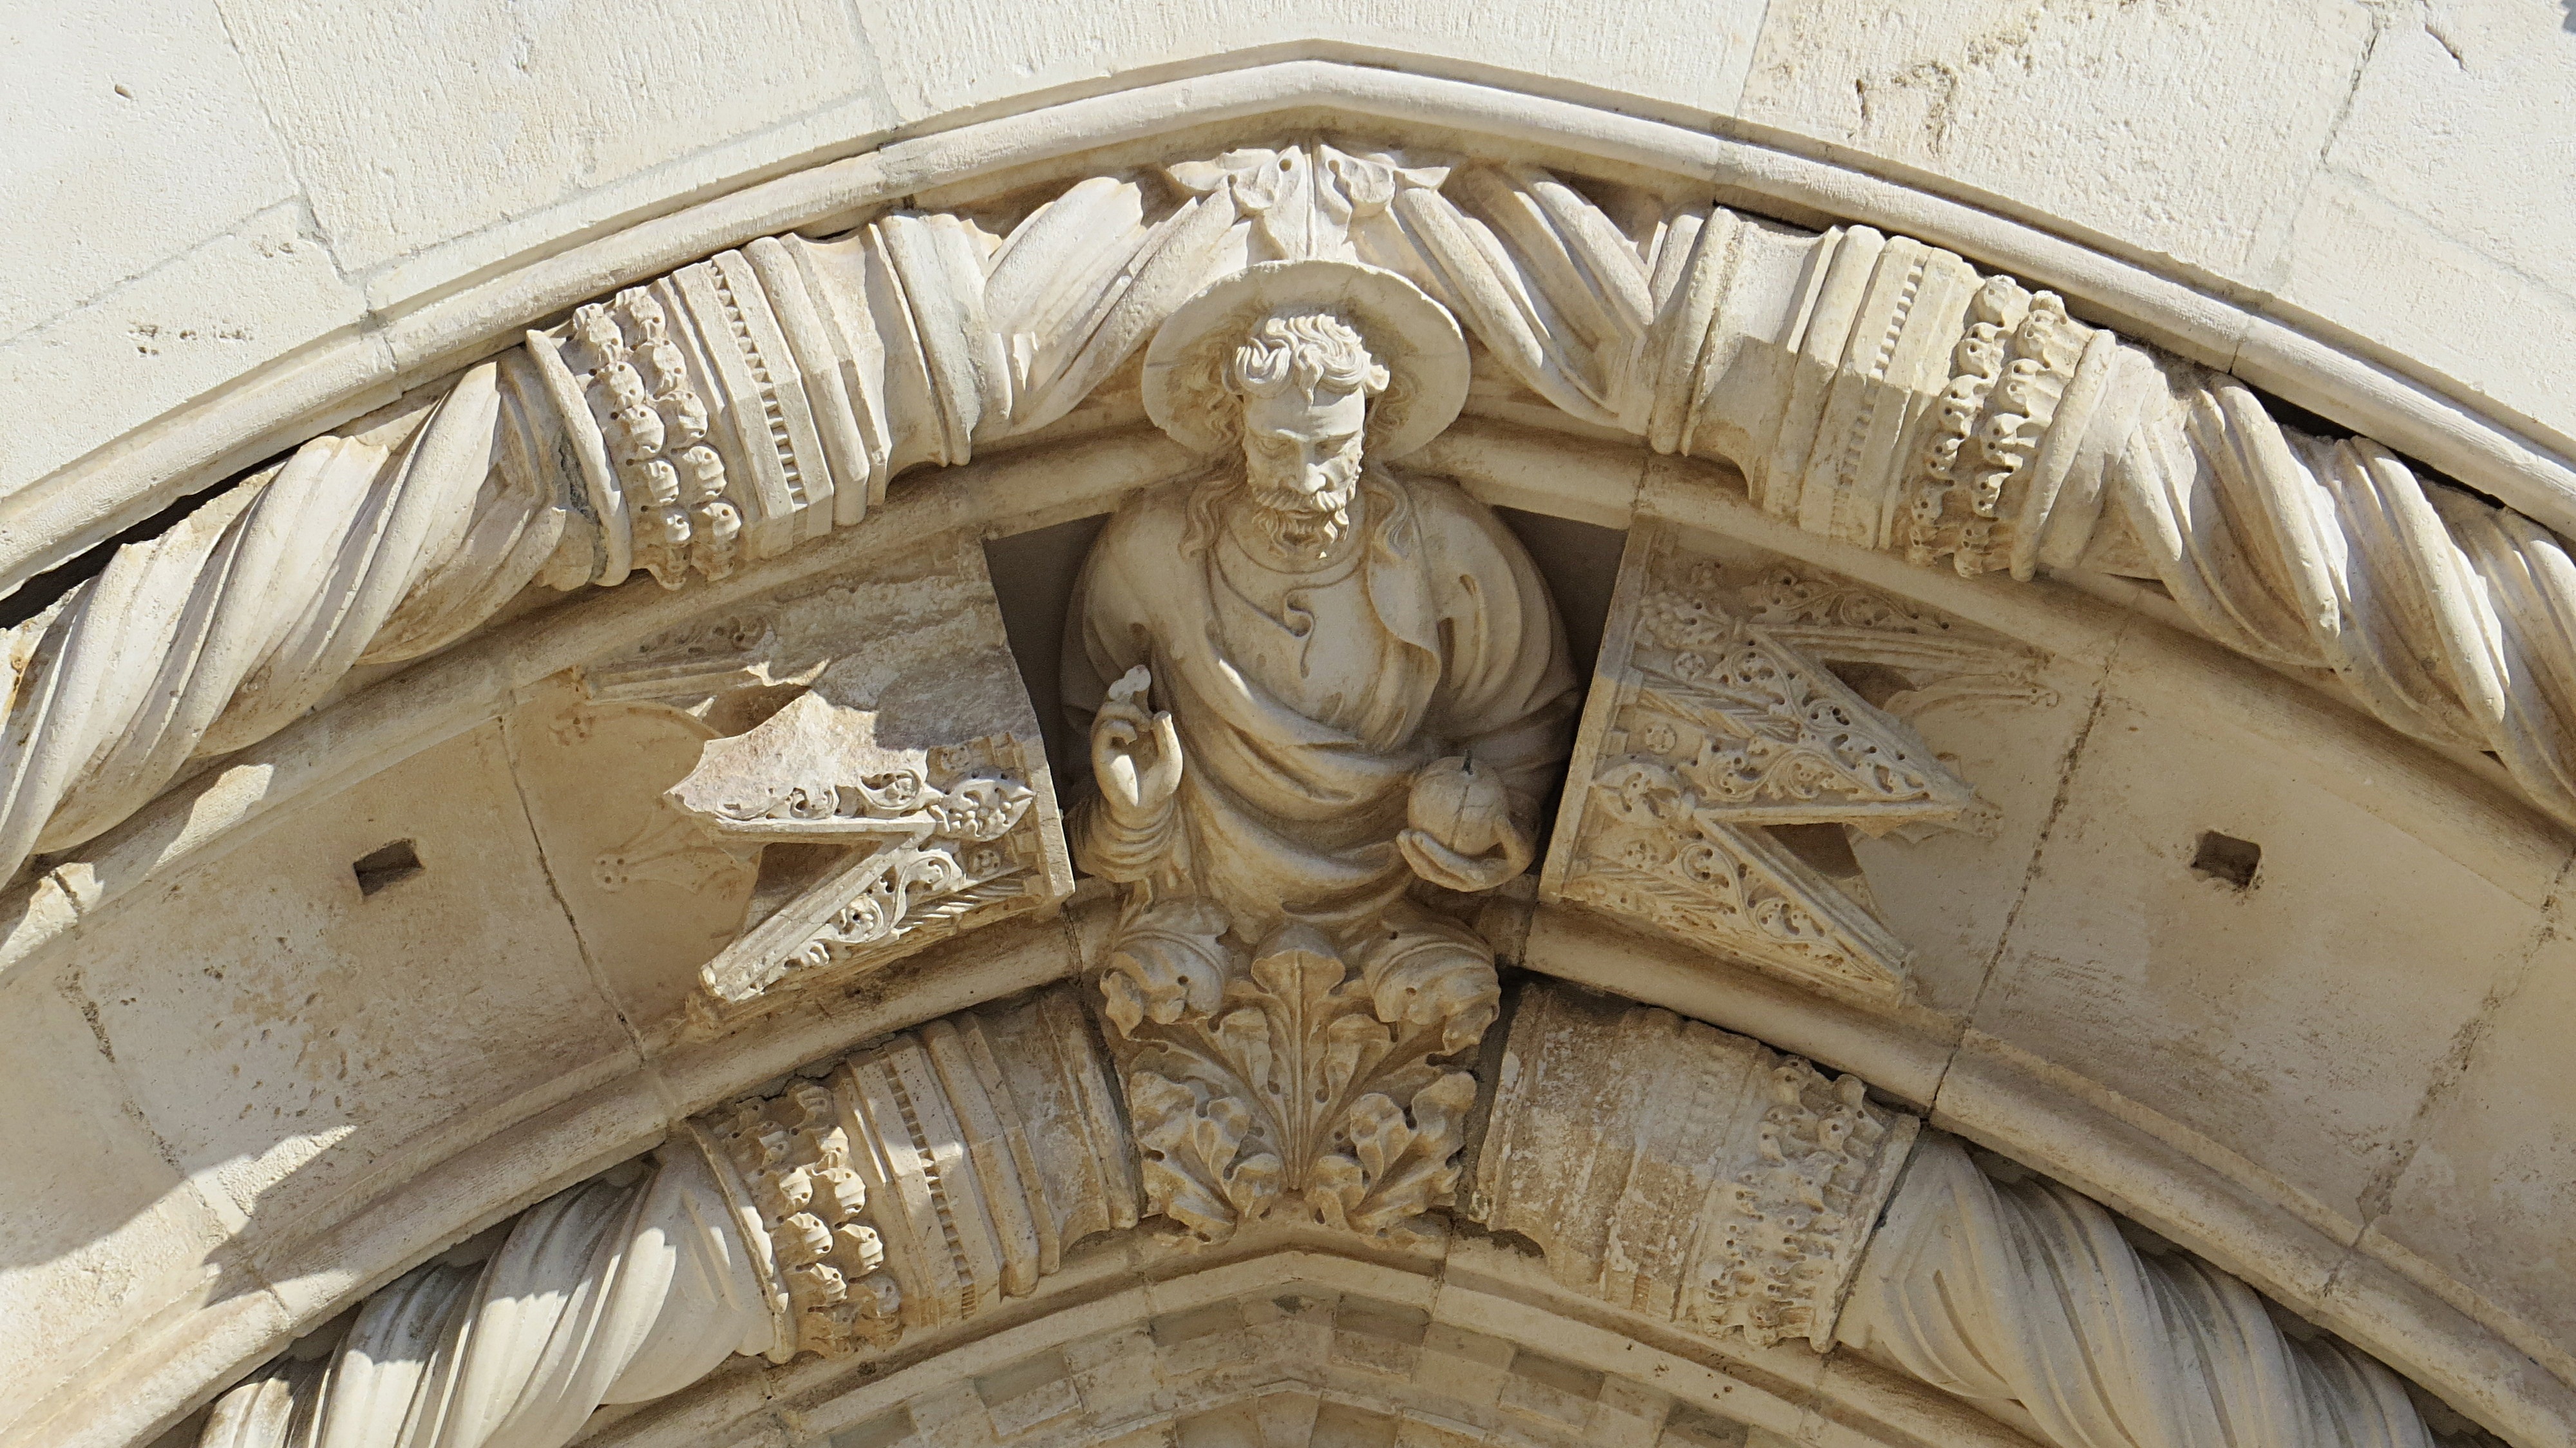
architecture, structure, view, monument, statue, religion, cathedral, tourism, gargoyle, sculpture, art, croatia, tour, temple, beautiful, history, basilica, carving, monuments, the art of, stone carving, the cathedral, sibenik, ancient history, the holy, jakub